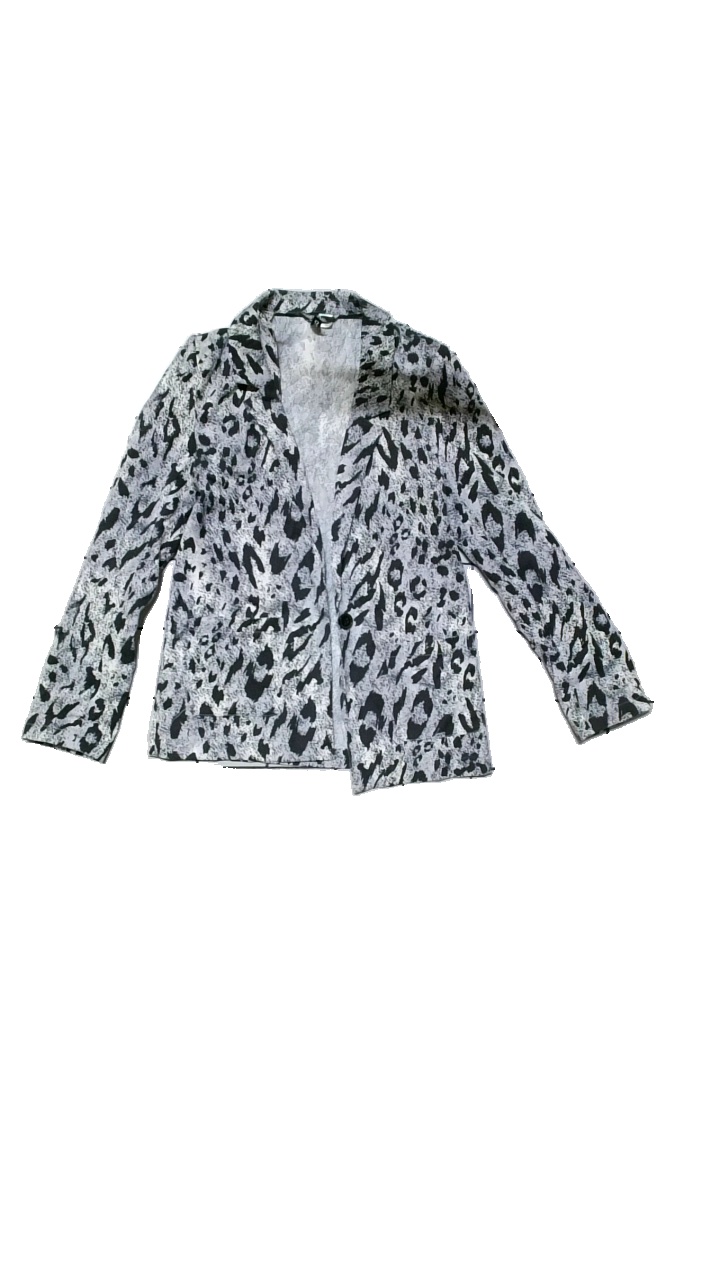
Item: Blazer (Ladies)
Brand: H&m
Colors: Black, Grey, Multicolor
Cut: None
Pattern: Animal print
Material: Shell: 64%polyester, 34%viscose, 2%elastane. Lining: 100% polyester
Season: All
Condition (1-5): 4
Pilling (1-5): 4
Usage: Reuse
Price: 50-100